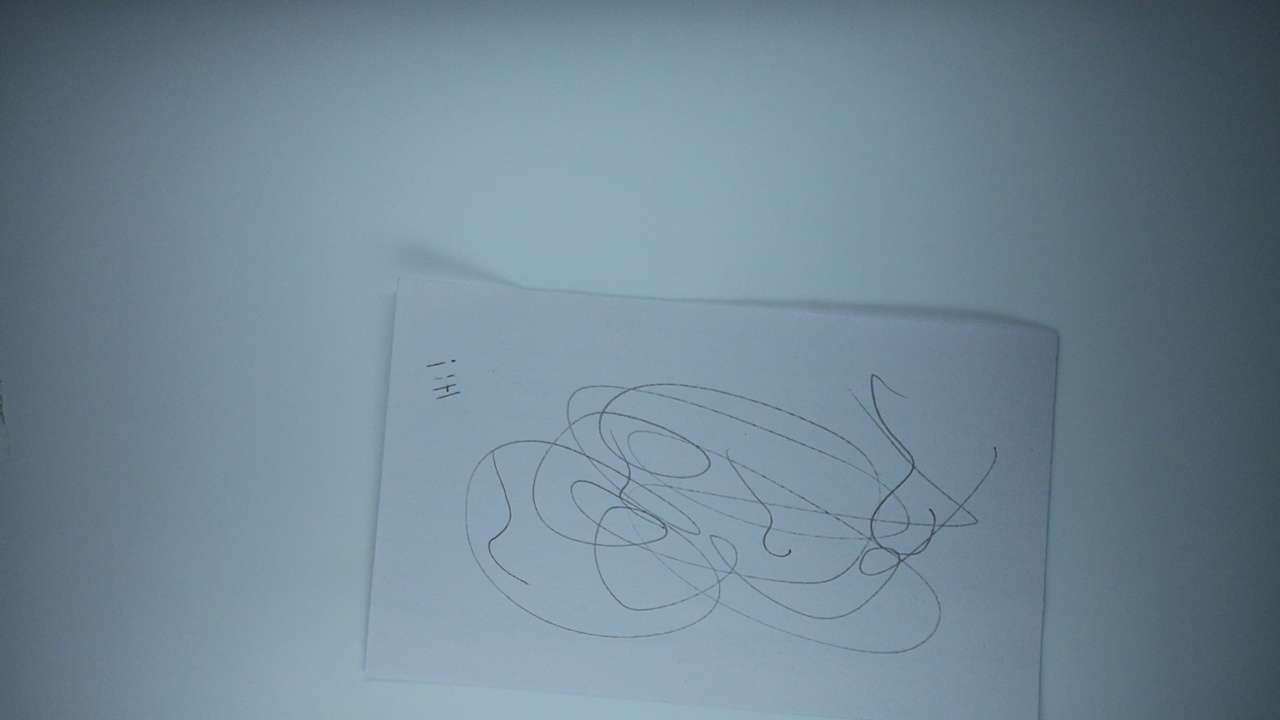
Label: recycle